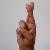
The image shows a hand gesture representing the letter 'R' in Indian Sign Language.